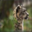
Label: leopard